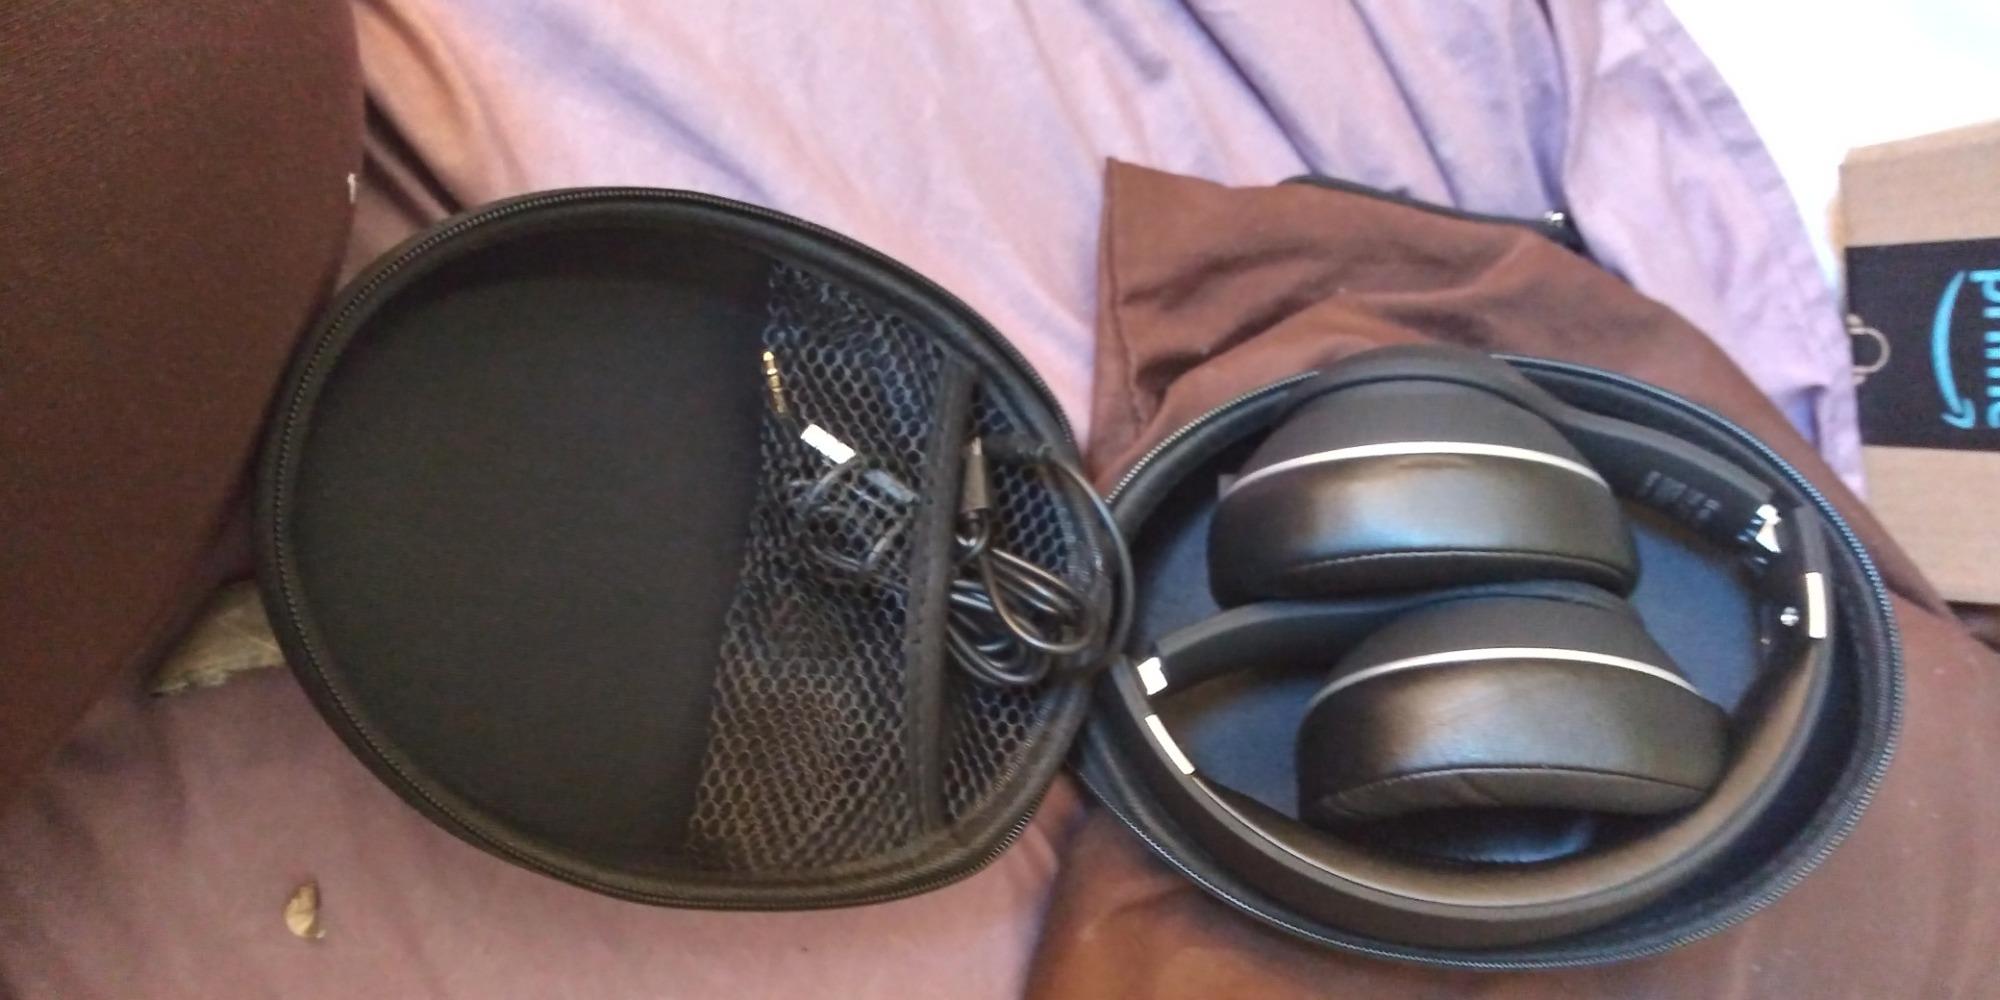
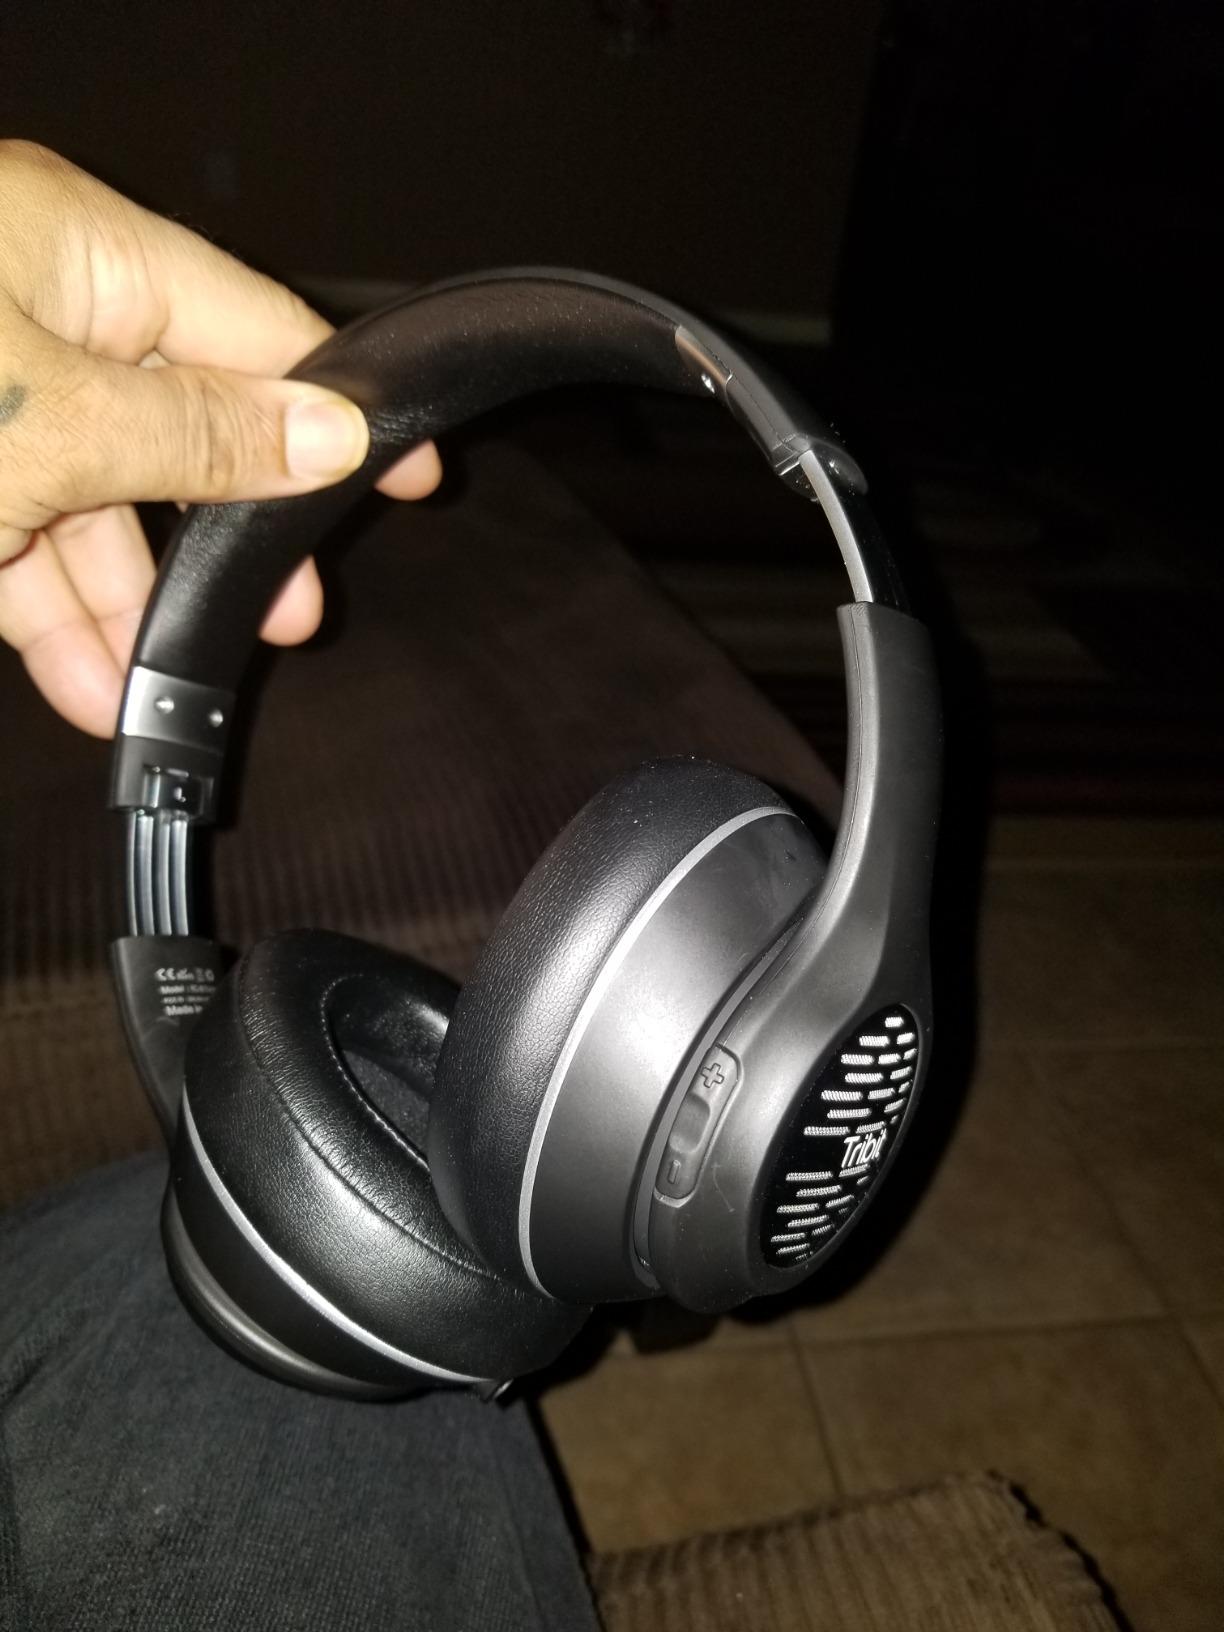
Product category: headphones
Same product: yes